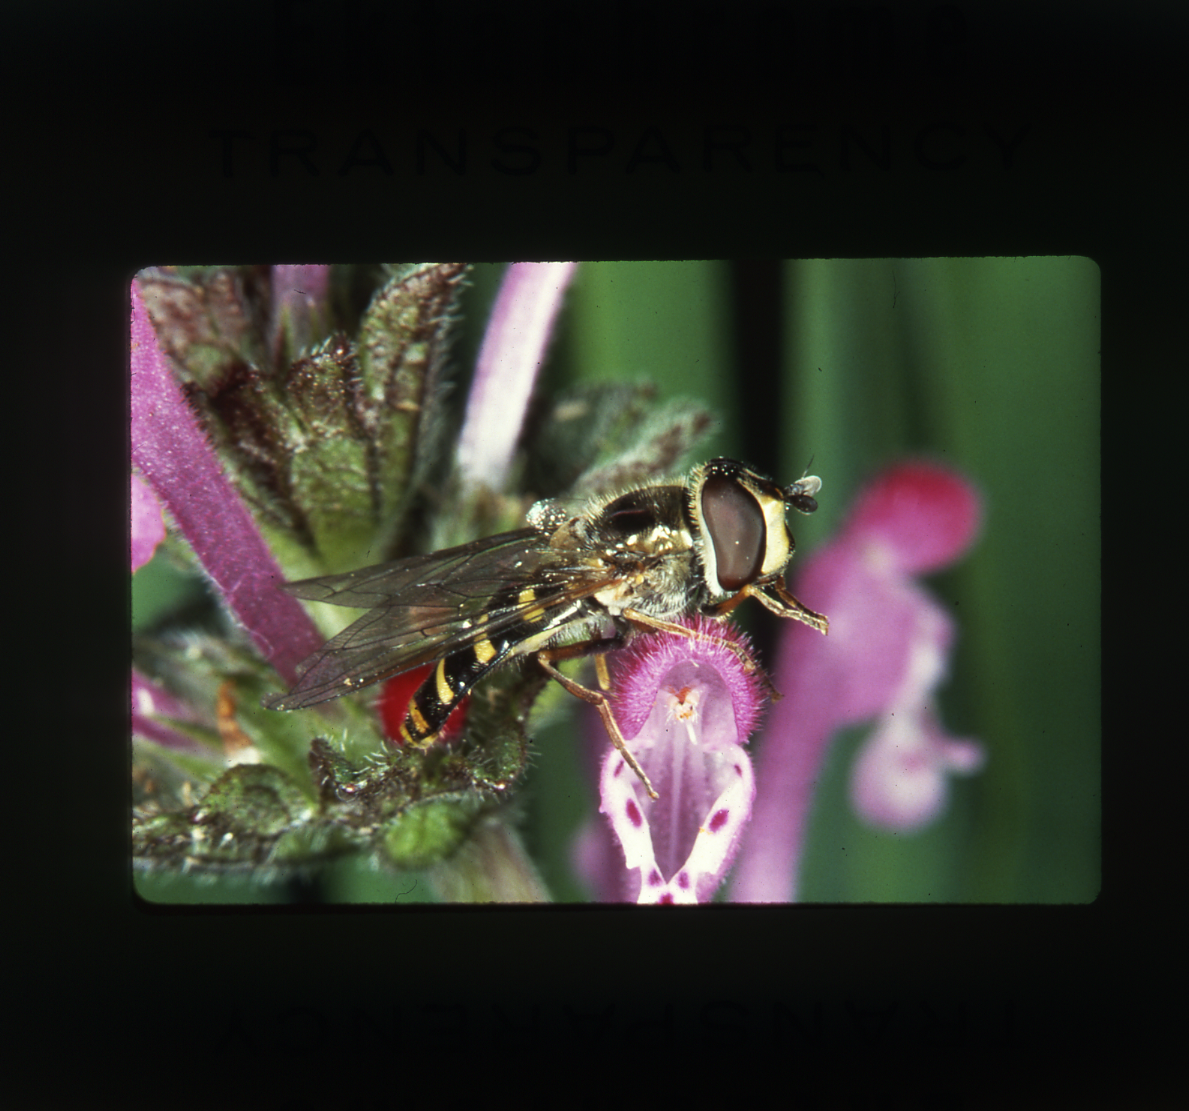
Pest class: russian_wheat_aphid